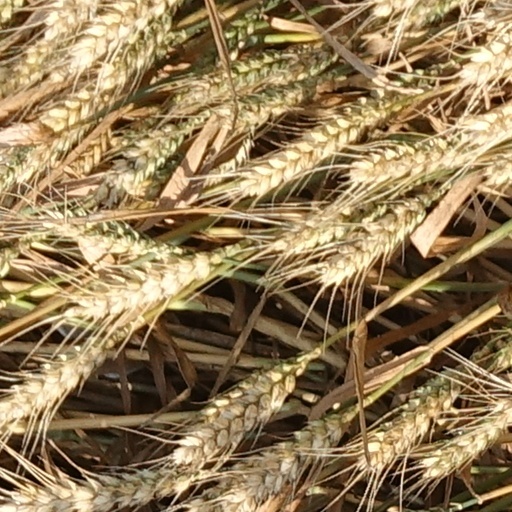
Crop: wheat